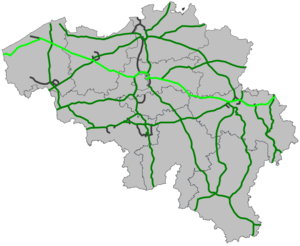
La route européenne 40 est une route reliant Calais à Astrakhan en passant par Bruxelles, Dresde, Cracovie et Kiev. Avec son extension, Astrakhan à Ridder, c'est la plus longue route européenne : 7 200 km. En France, son tracé est confondu avec l'autoroute A16. En Allemagne, avec deux tronçons de l'autoroute A 4.